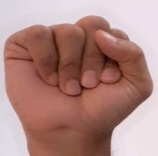
ASL sign: S